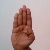
The image shows a hand gesture representing the letter 'B' in Indian Sign Language.